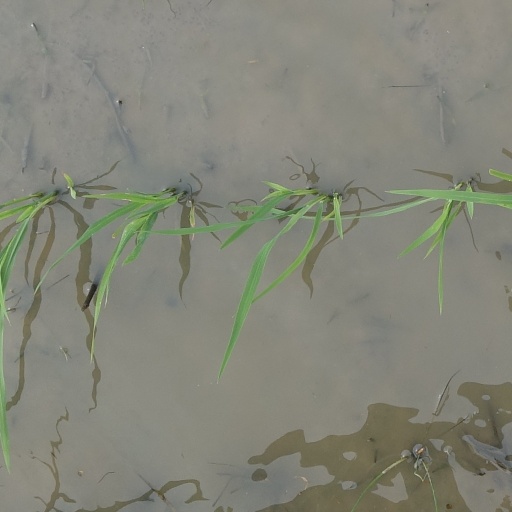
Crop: rice